Clifford Holliday

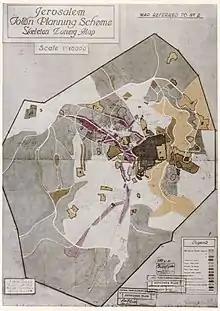
Holliday's city plan for Jerusalem (1930)

Albert Clifford Holliday (1897–1960) M. Arch, Dip. C.D., F.R.I.B.A., M.T.P., was a British architect and town planner who worked in several places across the British Empire, including Mandatory Palestine, Ceylon and Gibraltar, as well as in the UK.